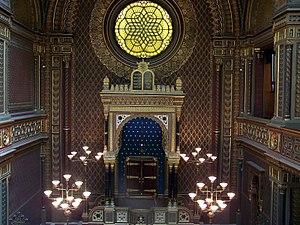
L'aniconisme est l'absence de représentations matérielles du monde naturel et surnaturel dans différentes cultures, en particulier certaines religions monothéistes. Cette absence de représentations figuratives peut concerner les déités, les personnages saints, les humains ou certaines parties de leur corps, tous les êtres vivants, et jusqu'à tout ce qui possède une existence. Le phénomène est en général codifié par les traditions religieuses et devient en tant que tel une prohibition, forme de censure religieuse spécialisée dans les représentations. L'aniconisme peut être source d'une ambiance iconophobe. Lorsqu'il est activement imposé et aboutit à la suppression de représentations, l'aniconisme devient iconoclasme. Le mot lui-même provient du grec eikon, signifiant représentation, ressemblance ou image.